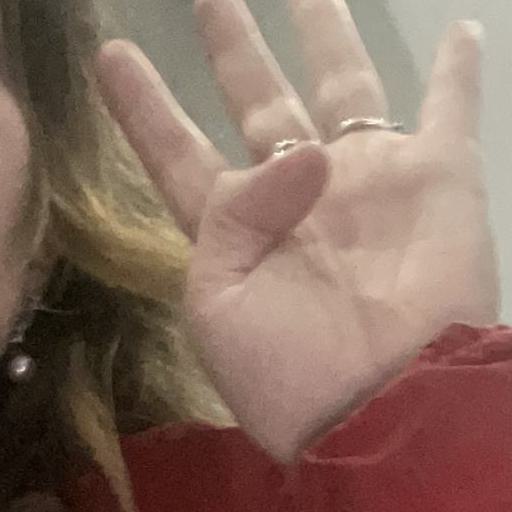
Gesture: four